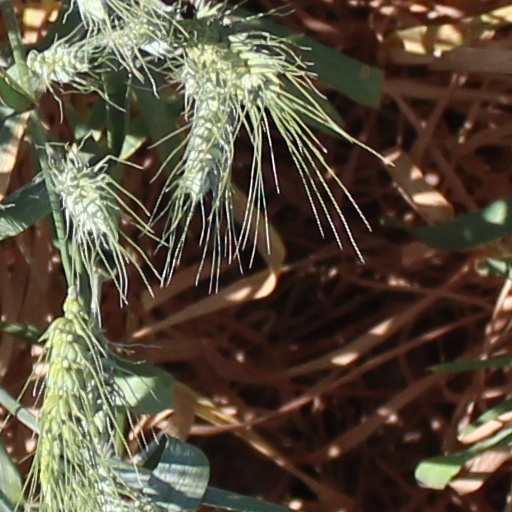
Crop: wheat